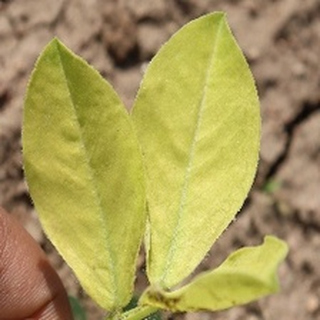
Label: groundnut_nutrition_deficiency